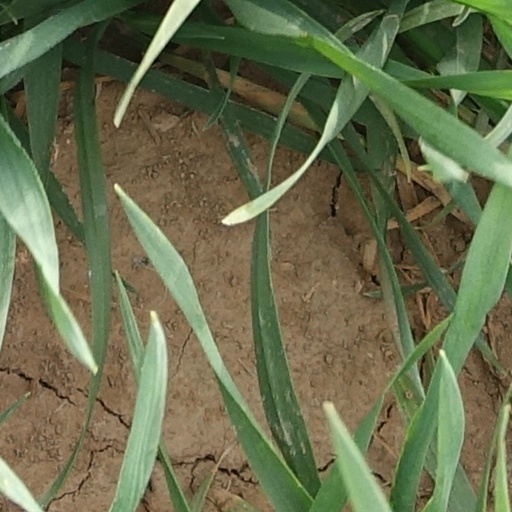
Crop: wheat